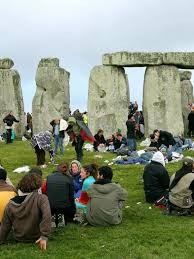
Landmark: Stonehenge